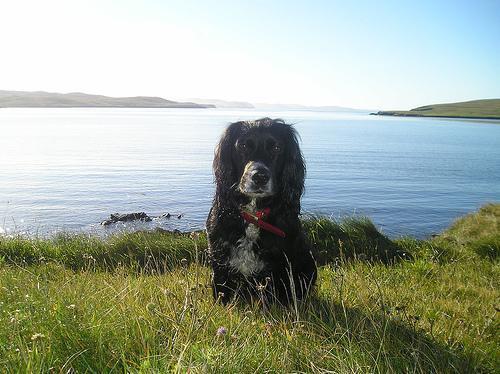
cocker_spaniel